Texas Sports Hall of Fame

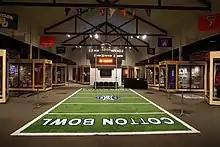
Southwest Conference Gallery and Cotton Bowl Exhibit at the Texas Sports Hall of Fame

Home of more than 300 Texas legends, the Texas Sports Hall of Fame was the idea of the sports editor at The Beaumont Enterprise. Thad Johnson spoke to the Texas Sportswriters Association during the 1949 Texas High School Coaches Association All Star Games in Beaumont about starting the Hall of Fame. The sports writers unanimously agreed with Johnson and in 1951 baseball great Tris Speaker was the inaugural inductee and Texas became the first state to honor its athletes with a hall of fame. The Texas Sports Hall of Fame under the guidance of Texas sports entrepreneur Lamar Hunt was opened in Grand Prairie on Saturday, May 23, 1981 but was closed in 1986. The Hall of Fame remained dormant until several prominent members of the Waco community created a plan in 1990 to have the Hall of Fame moved to Waco.